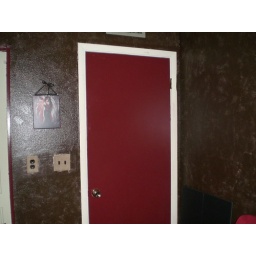
Red door against the brown wall in the guest room